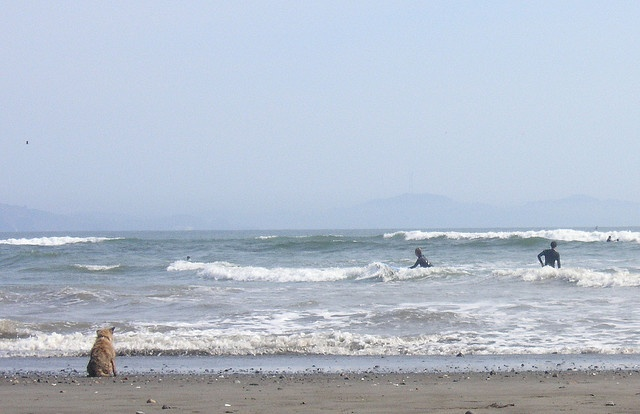
A small dog watches people play in the surf.
a dog is sitting on the sand watching some surfers
The dog is watching the people in the water.
A dog on a beach watching two surfers.
A dog sitting on the beach watching surfers